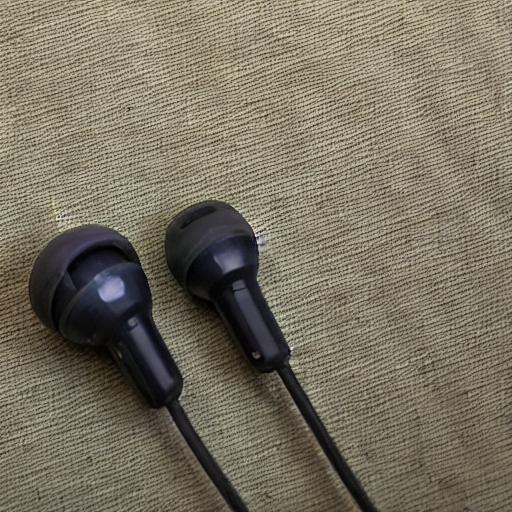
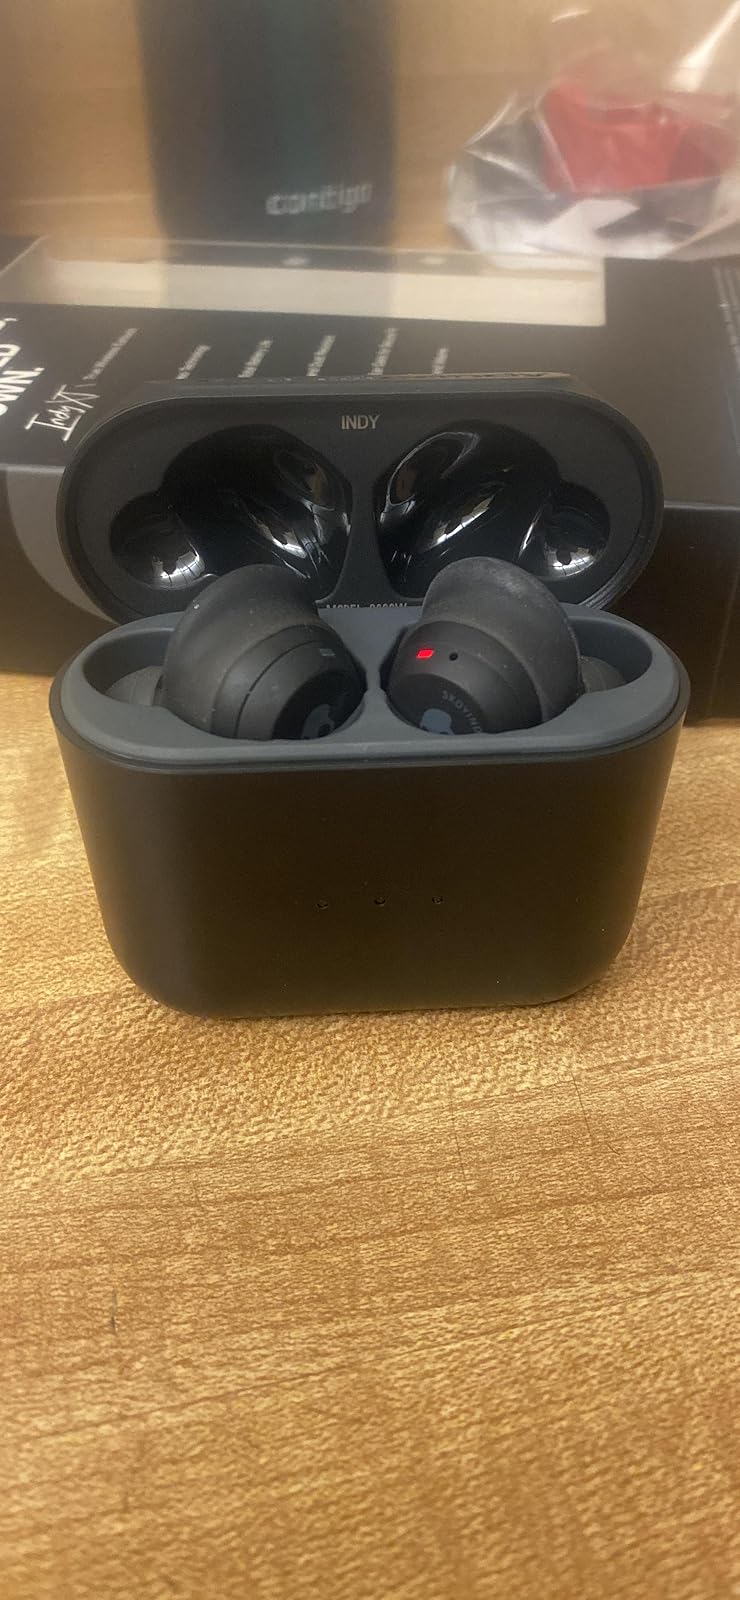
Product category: earbuds
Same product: no